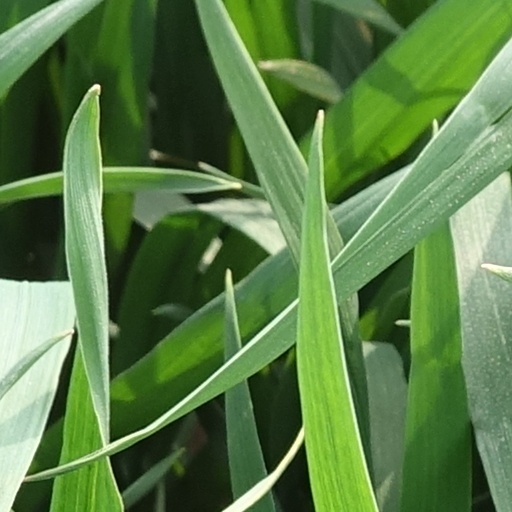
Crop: wheat